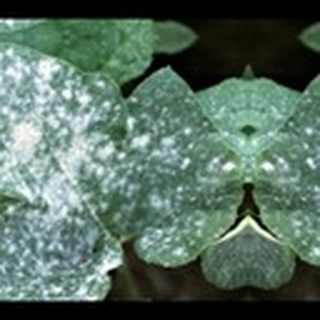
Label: cotton_powdery_mildew